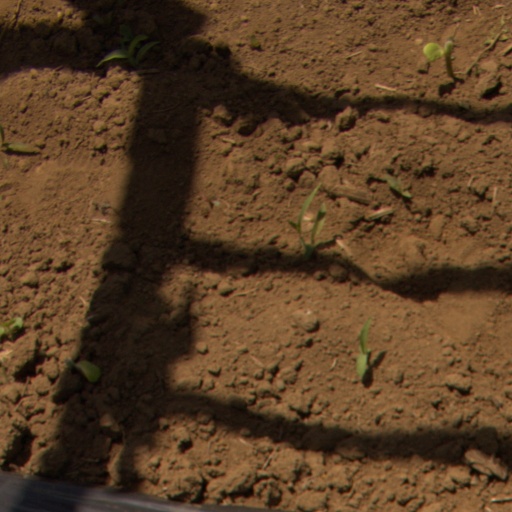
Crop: Jerusalem artichoke